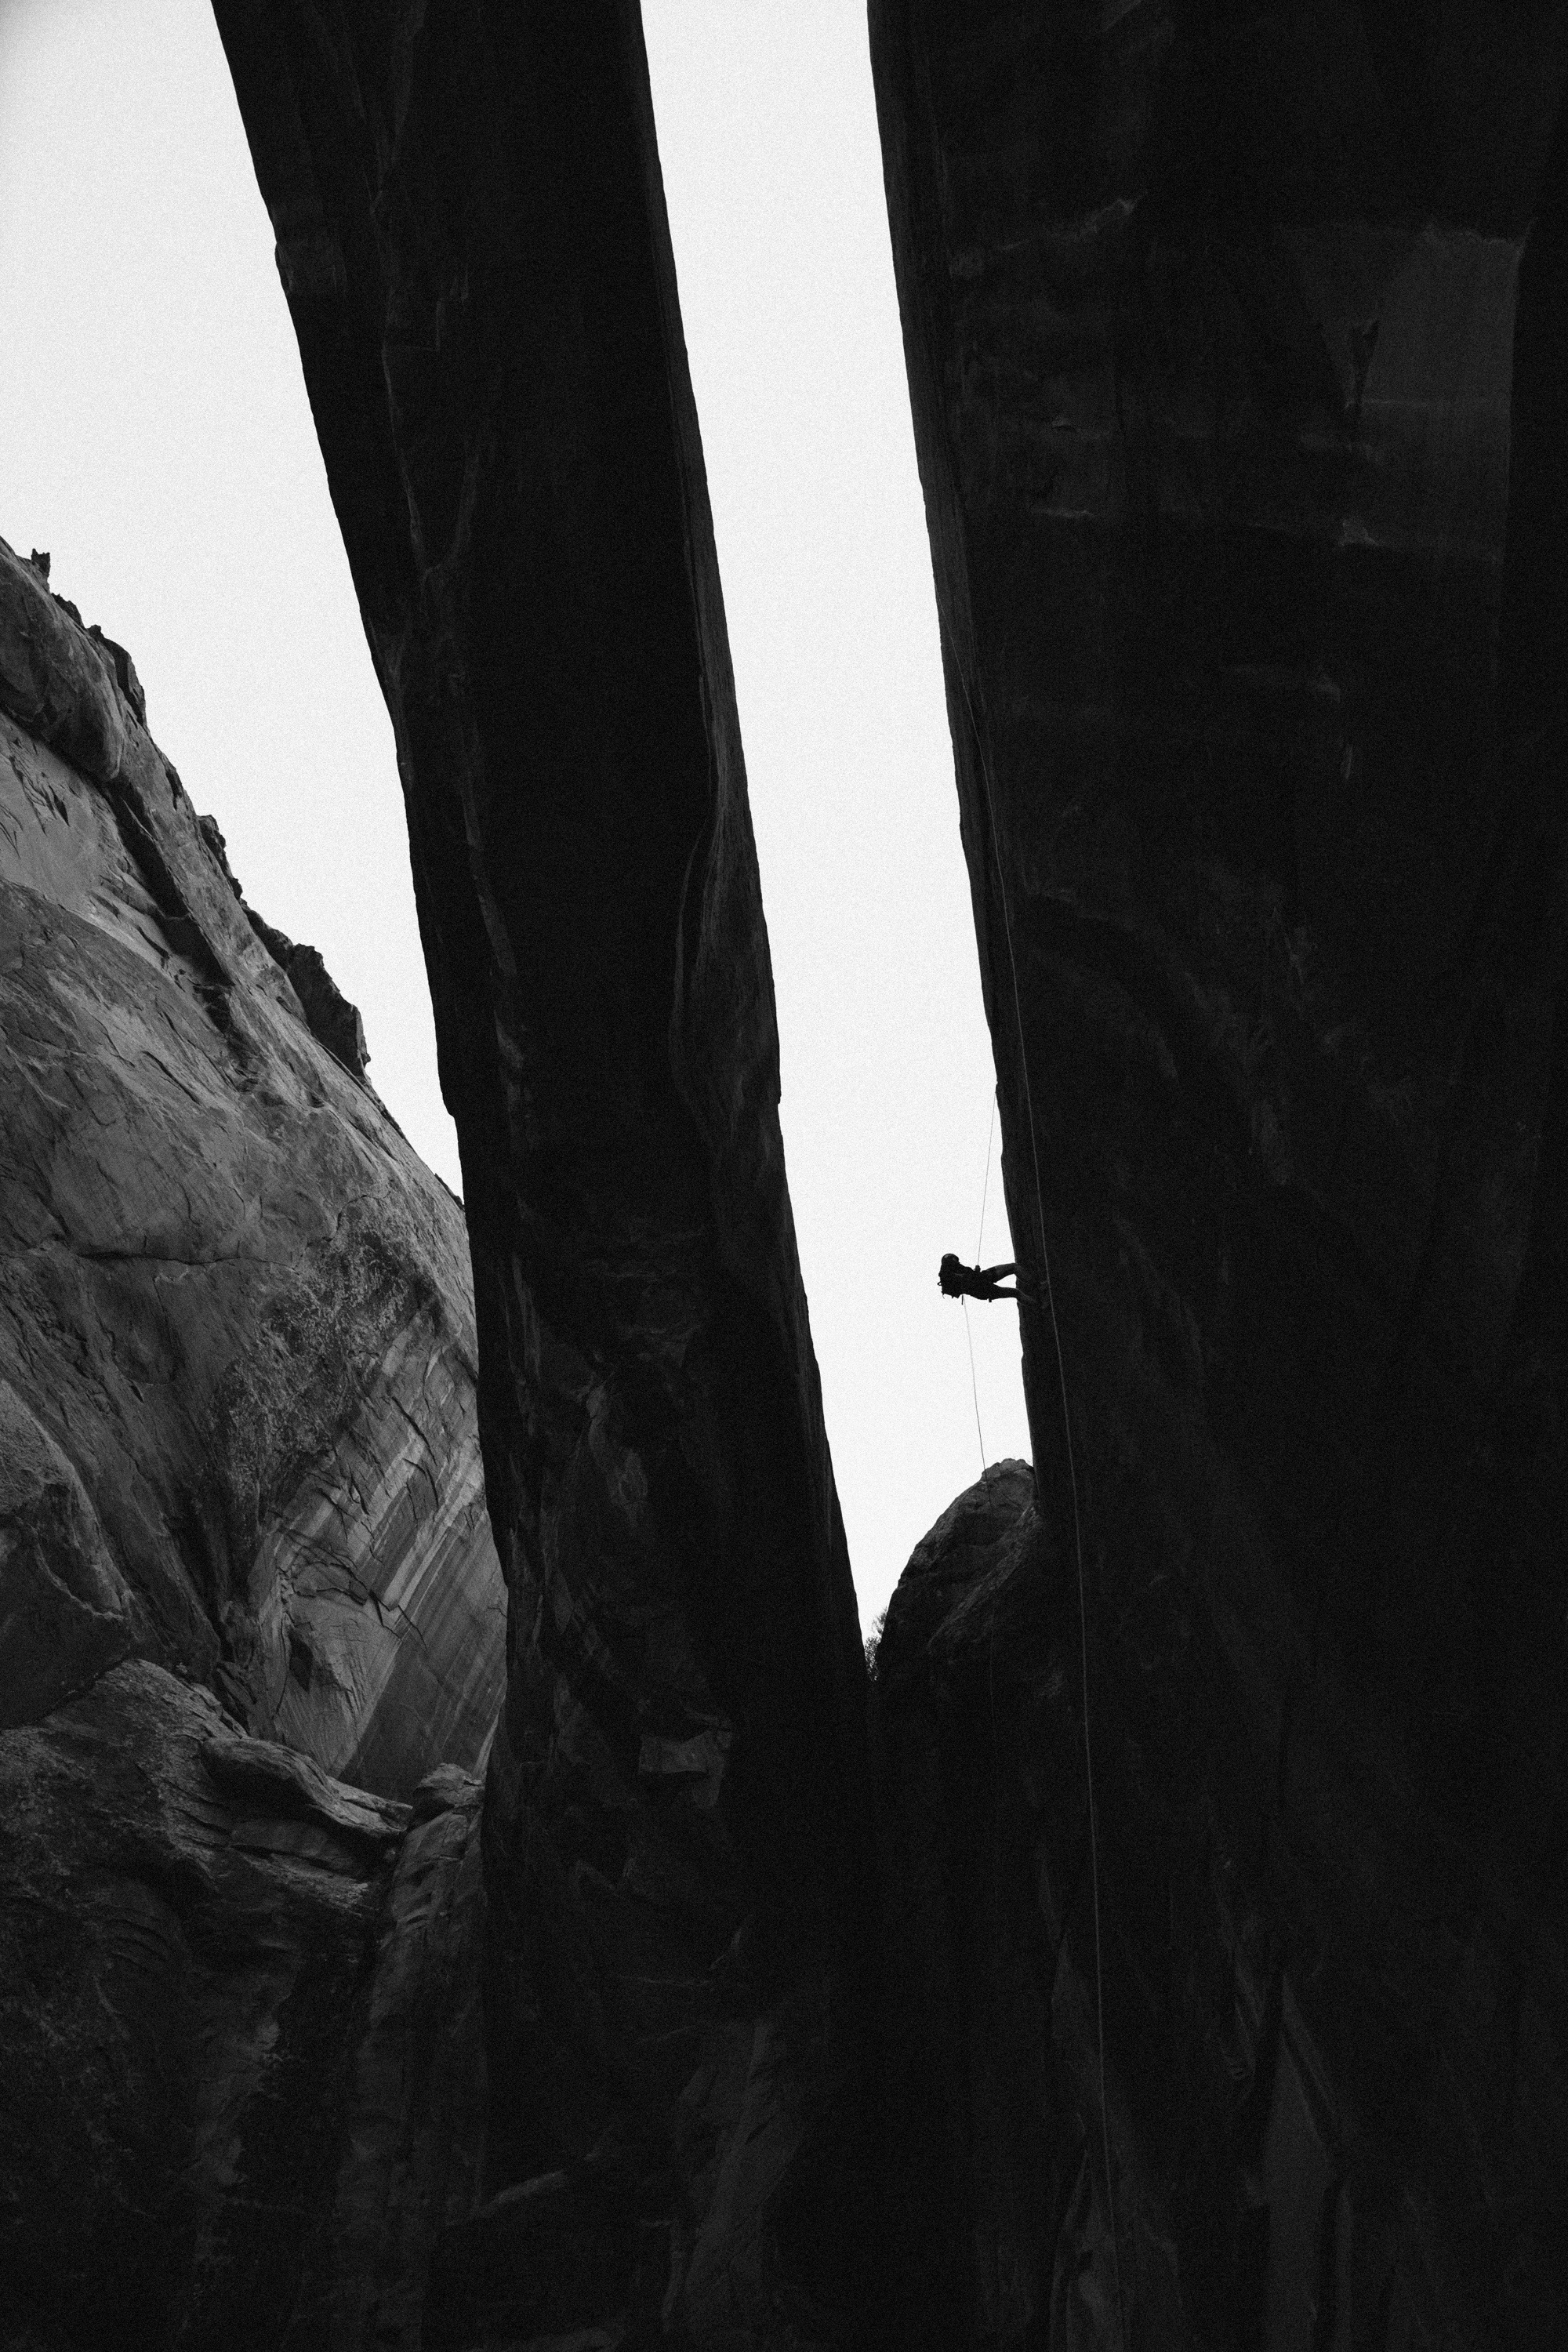
rock, silhouette, light, black and white, white, photography, shadow, darkness, black, monochrome, image, shape, monochrome photography